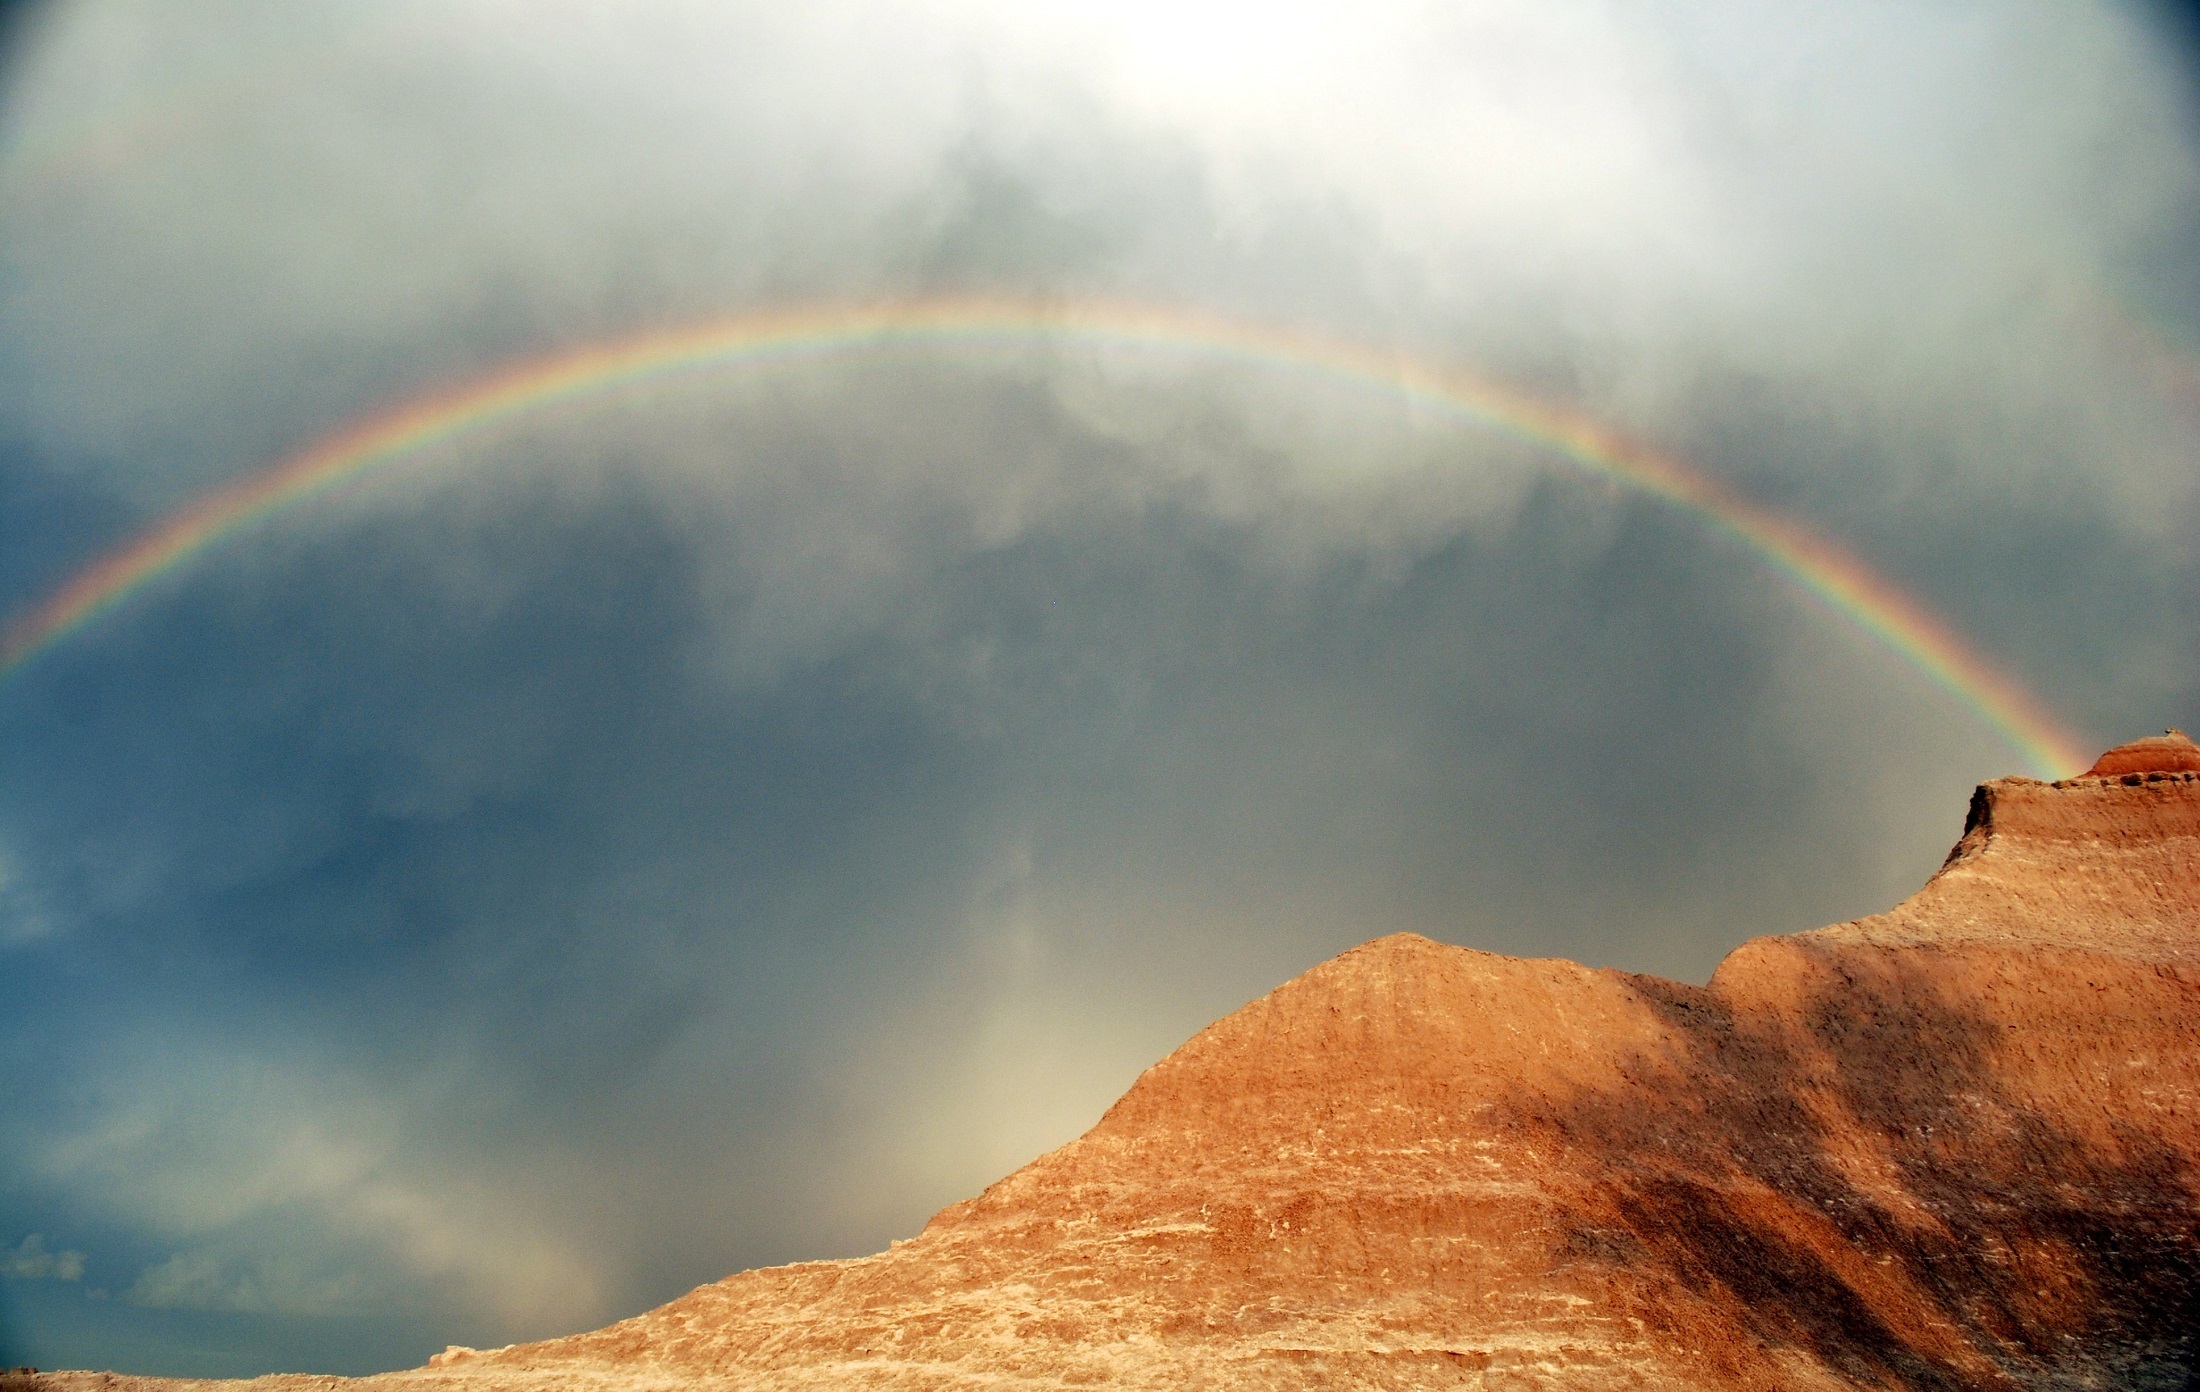
landscape, nature, wilderness, mountain, light, cloud, sky, sun, sunlight, atmosphere, panorama, reflection, scenic, weather, storm, usa, colorful, outdoors, clouds, rainbow, badlands national park, south dakota, meteorological phenomenon, atmosphere of earth